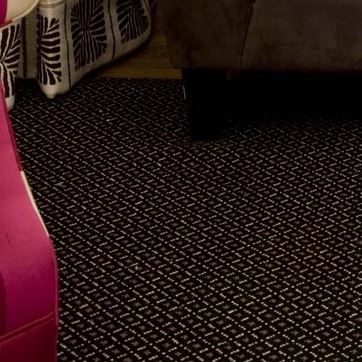
Material: carpet